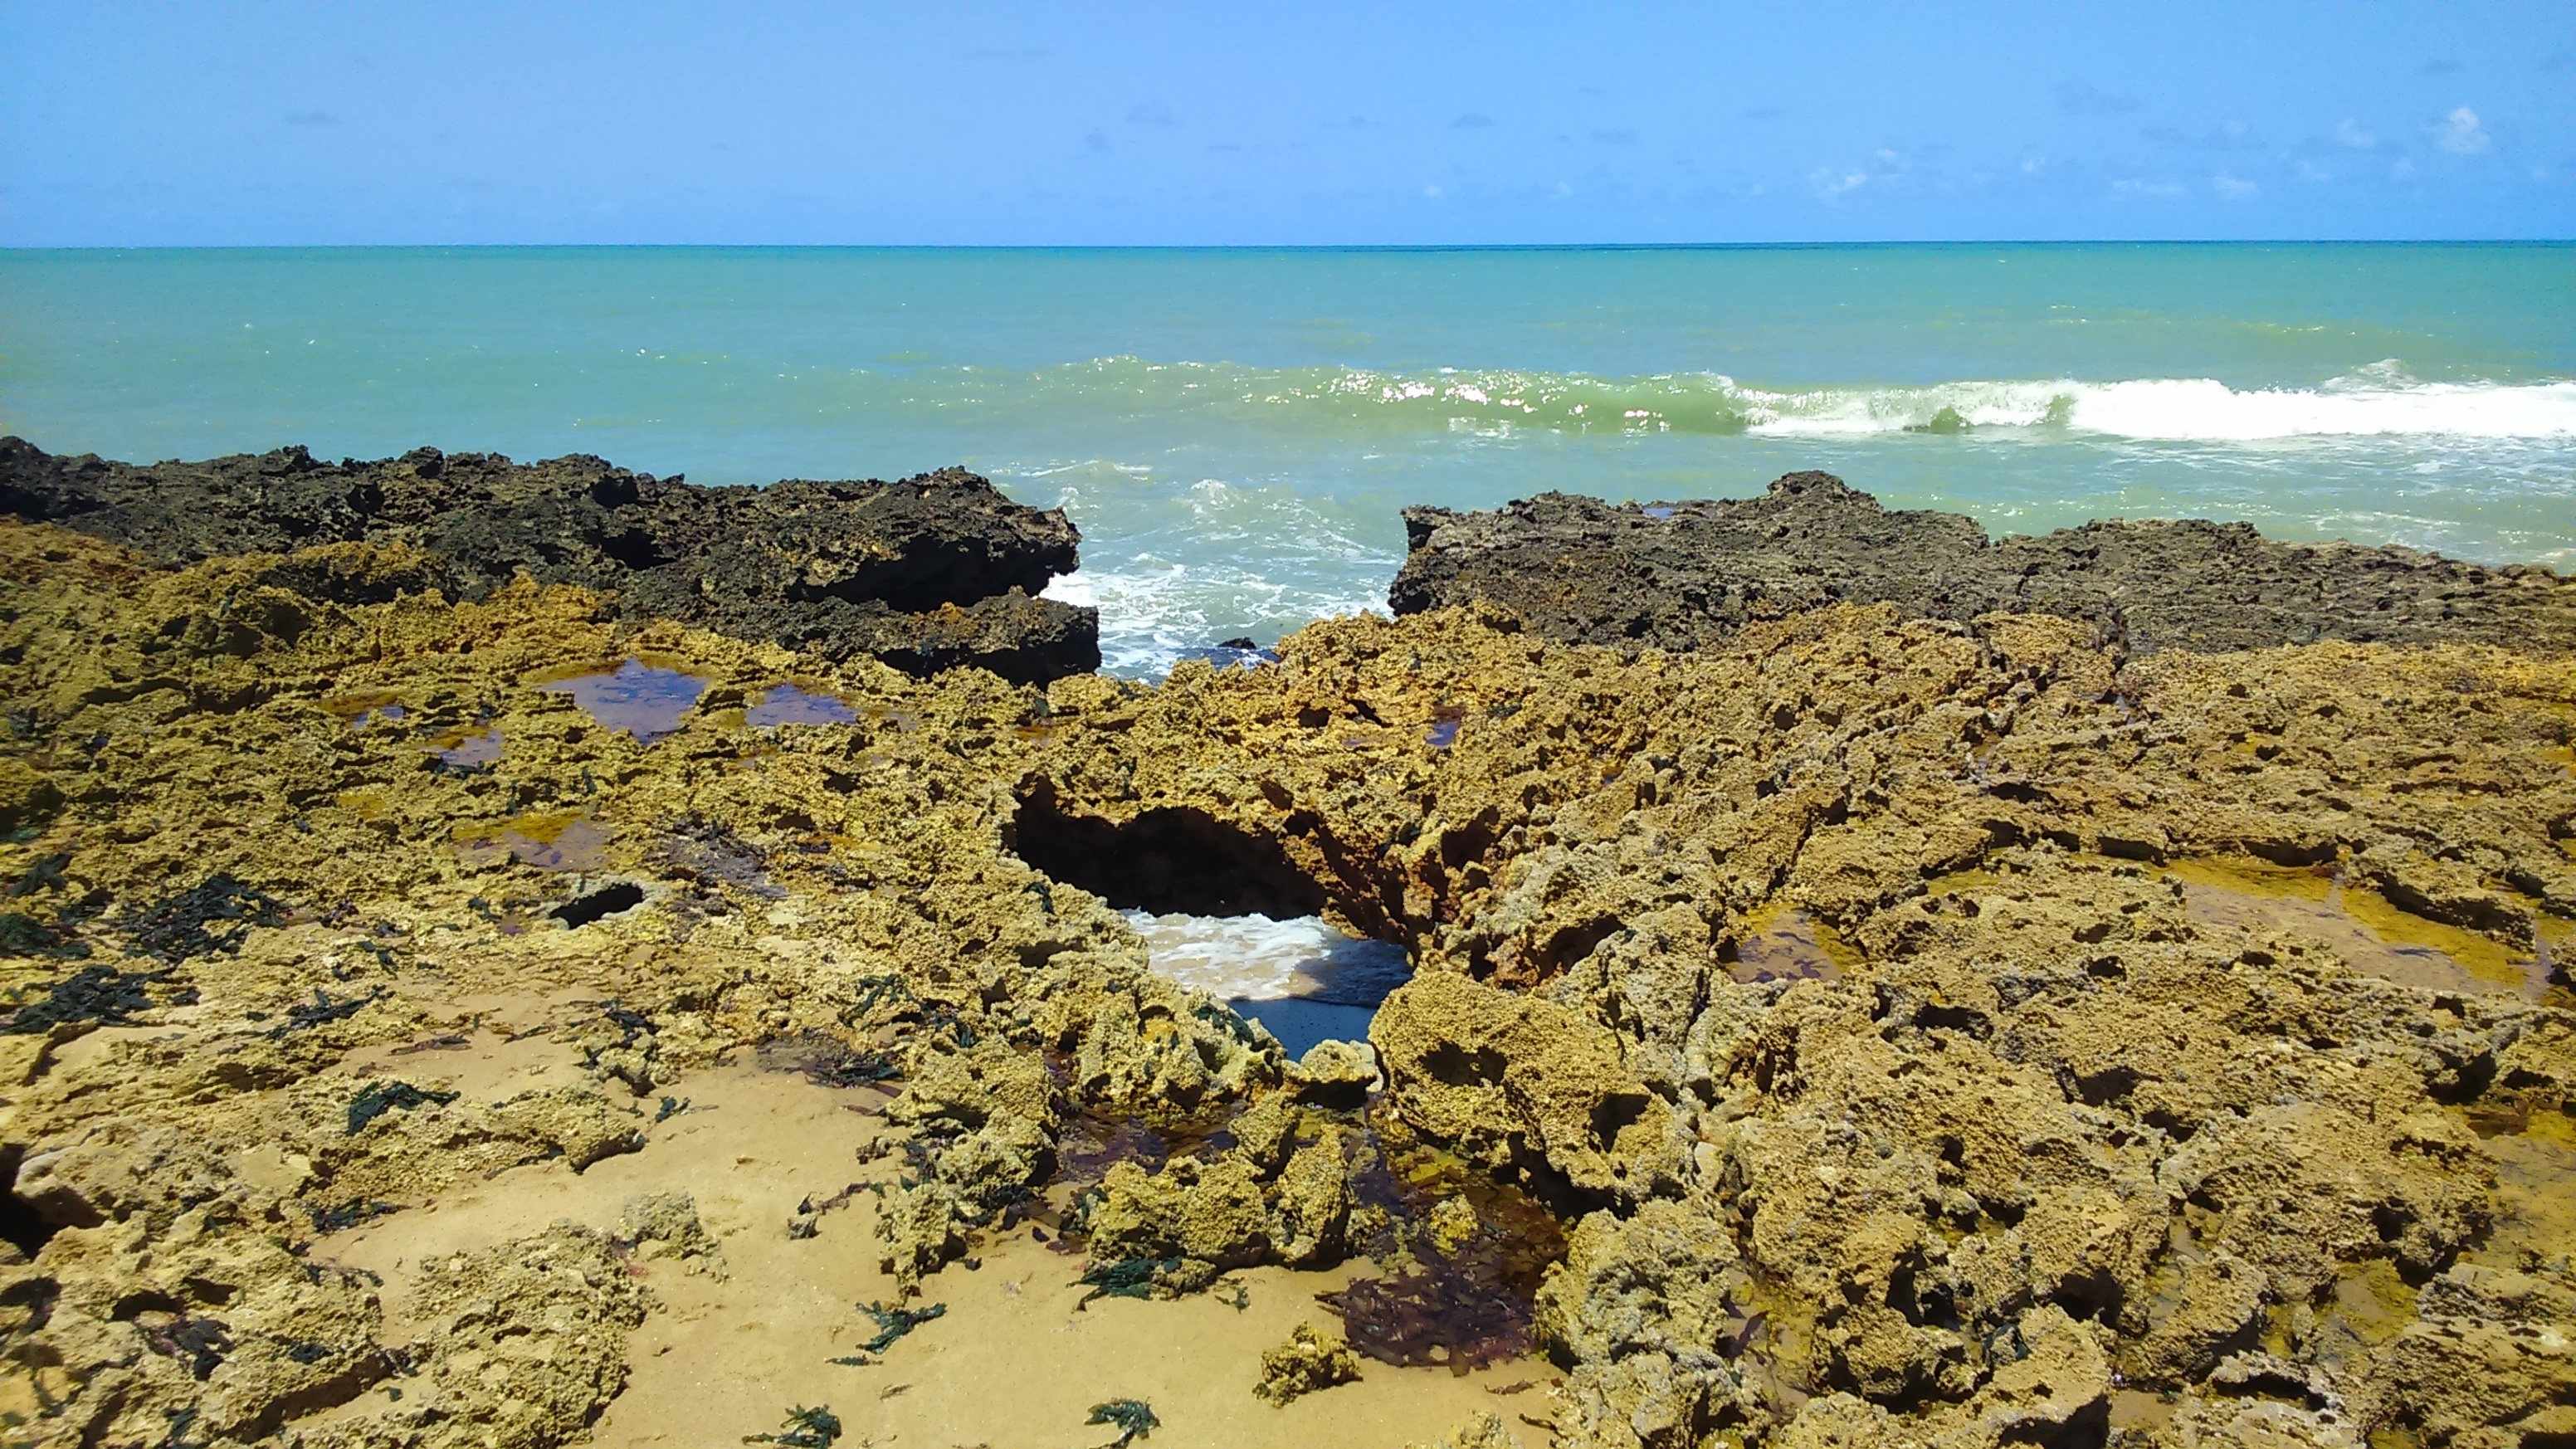
beach, sea, coast, sand, rock, ocean, shore, stone, bay, terrain, material, coral reef, rocks, geology, mar, costa, brazil, habitat, ecosystem, cape, beira mar, tide pool, natural environment